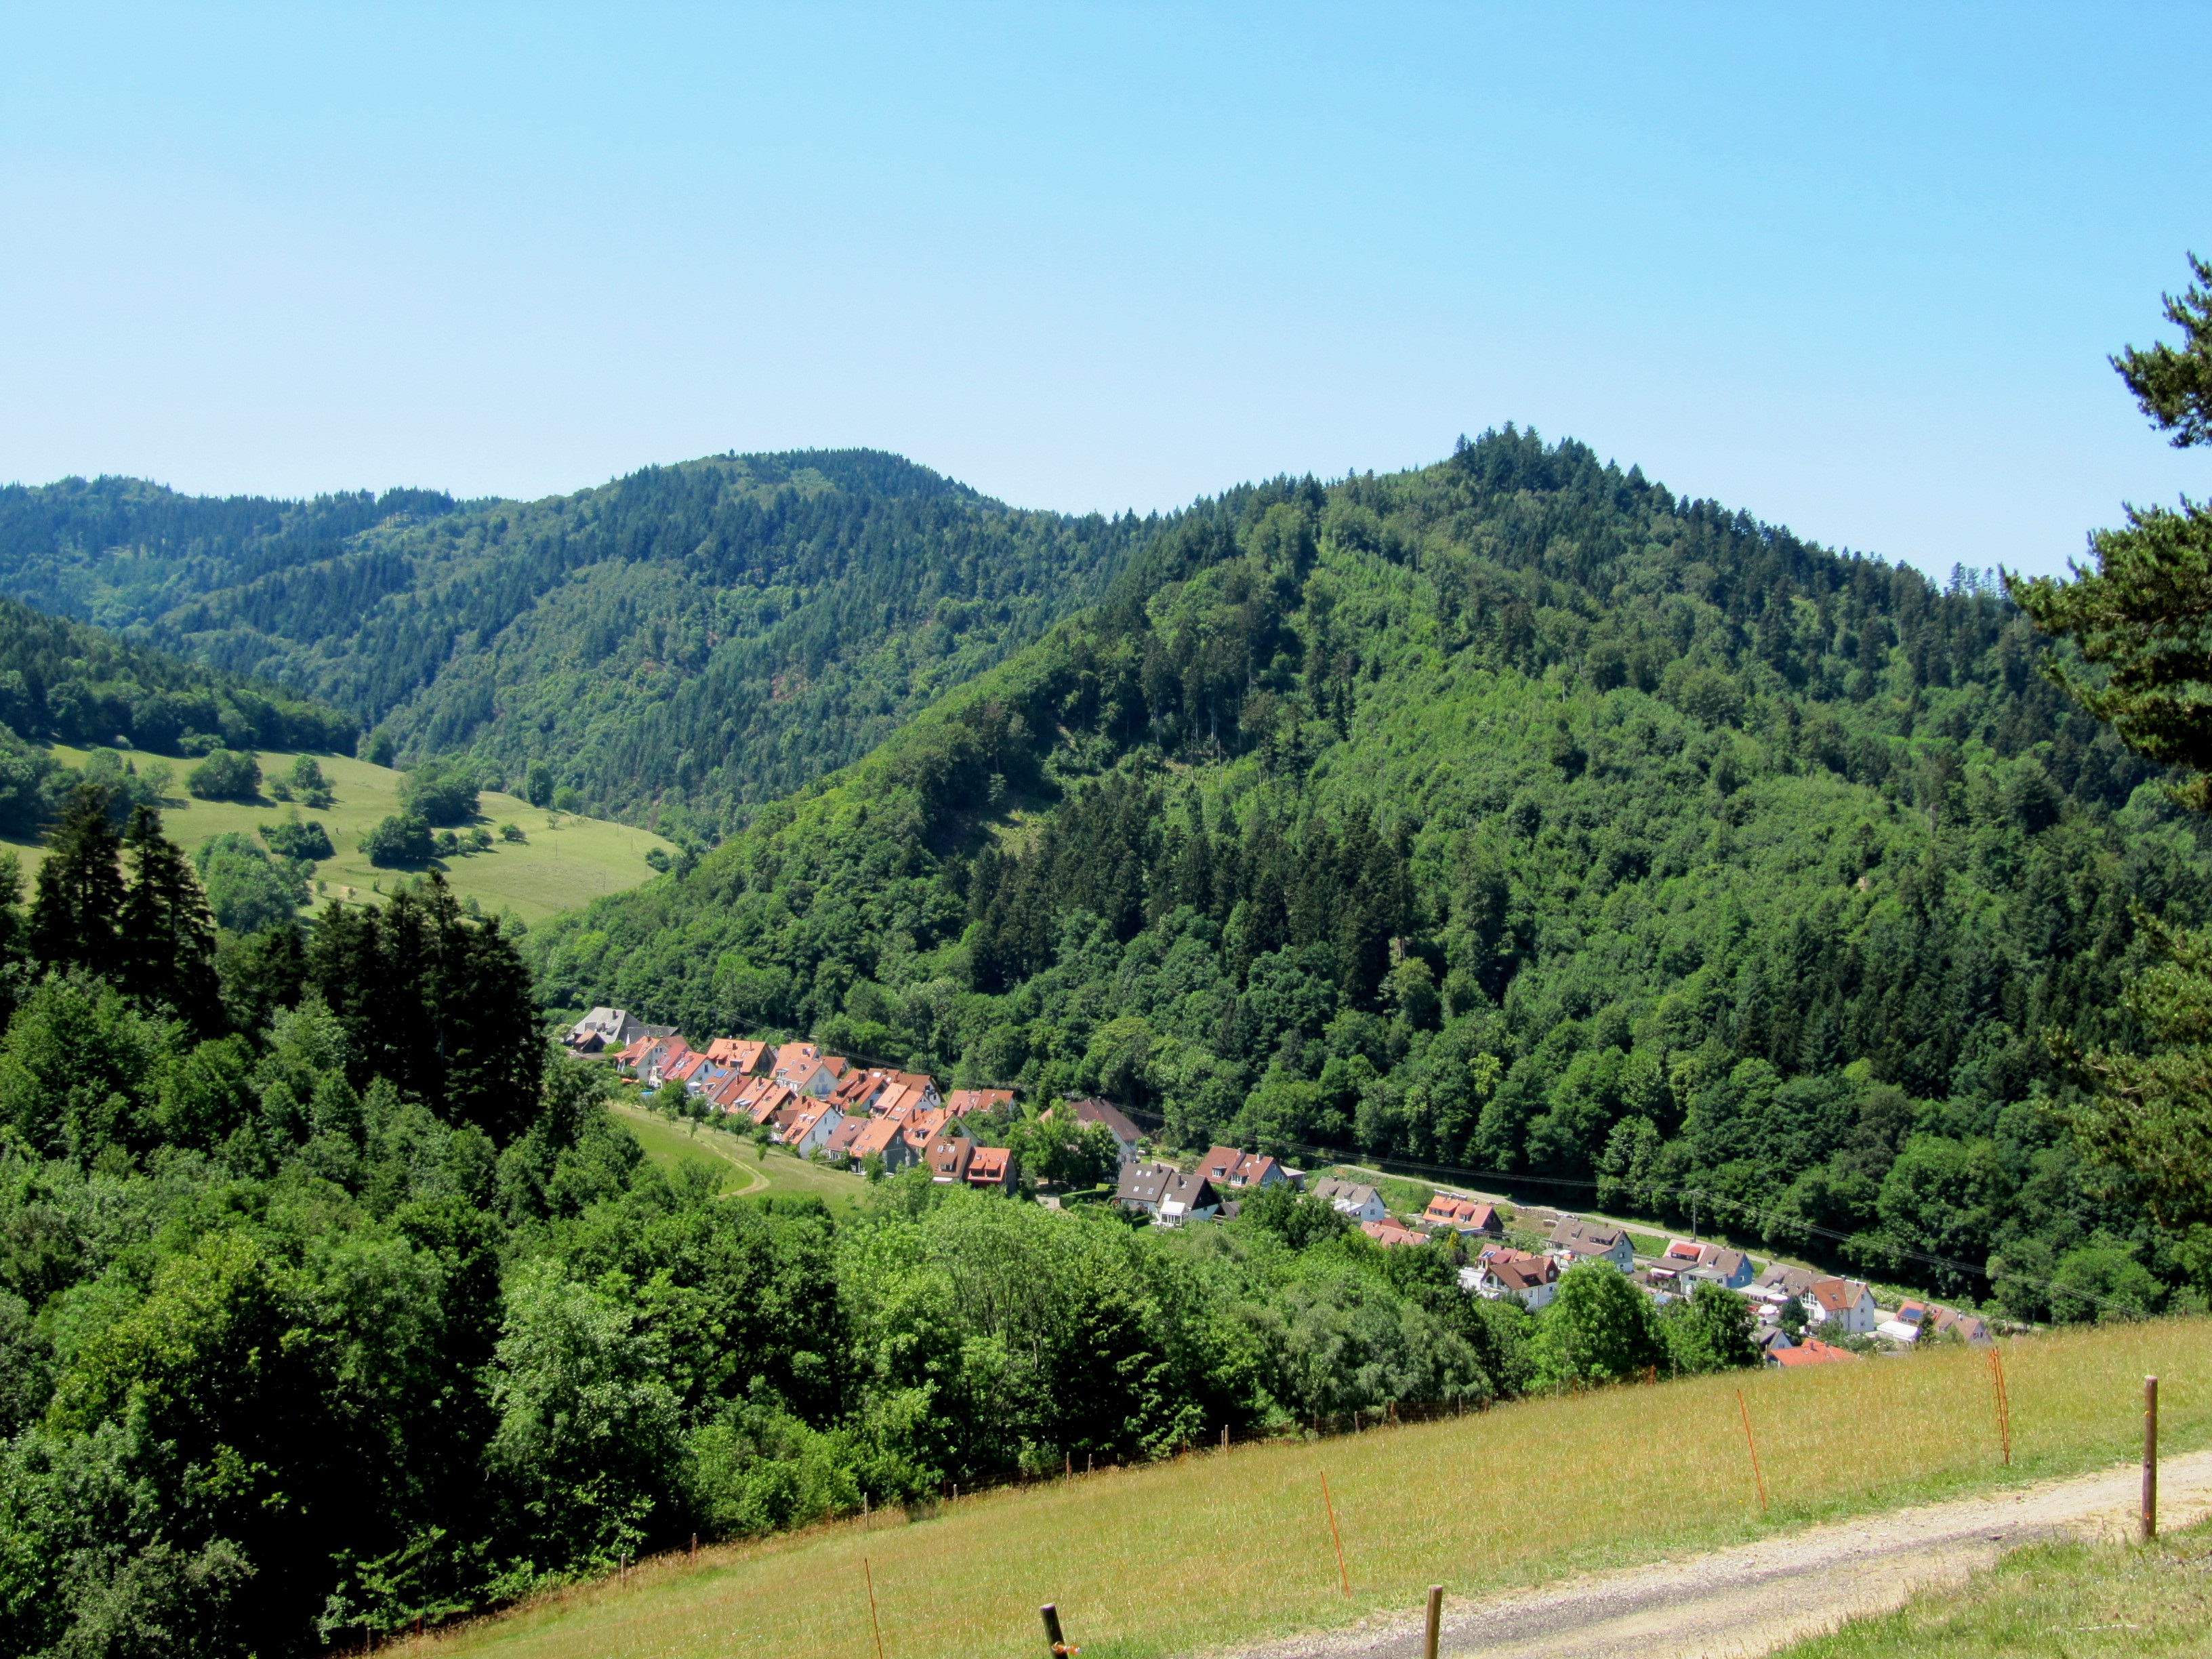
landscape, tree, mountain, meadow, hill, valley, mountain range, village, ridge, plateau, estate, firs, ecosystem, black forest, rural area, hill station, mountainous landforms